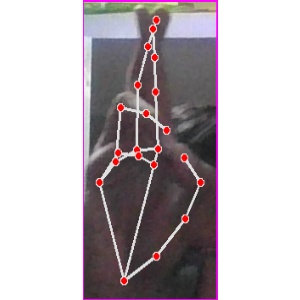
अक्षर: र